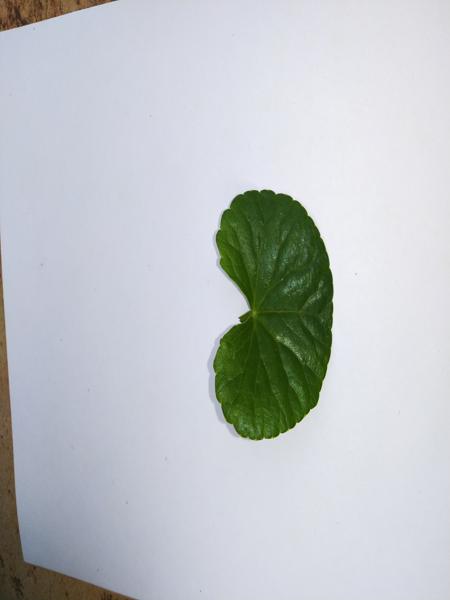
Plant: Bhrami